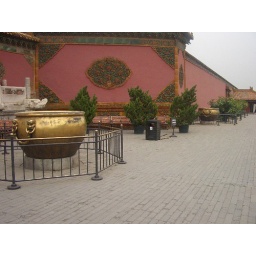
these pots were seated on stoves and were used to keep water ready in case it was needed for firefighting